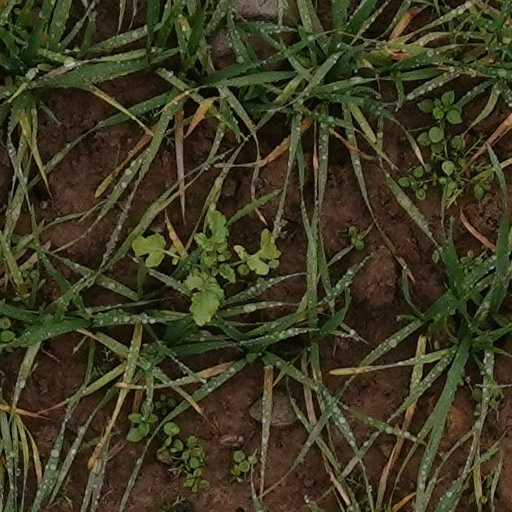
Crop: wheat